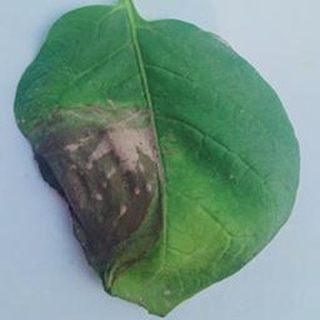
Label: potato_late_blight